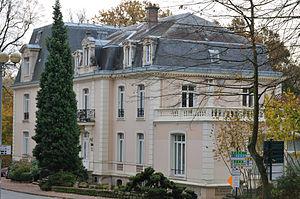
Château de la faculté des sciences, siège de la présidence de l'Université Paris-Sud XI, Orsay, Essonne, France
L'université Paris-Sud ou Paris-XI était une université française créée le 1ᵉʳ janvier 1971. Elle a disparu le 1ᵉʳ janvier 2020 au profit de l'université Paris-Saclay à la suite de la publication au Journal officiel du décret de création de la nouvelle université le 5 novembre 2019.
Cet article recense les châteaux de l'Essonne, en France.